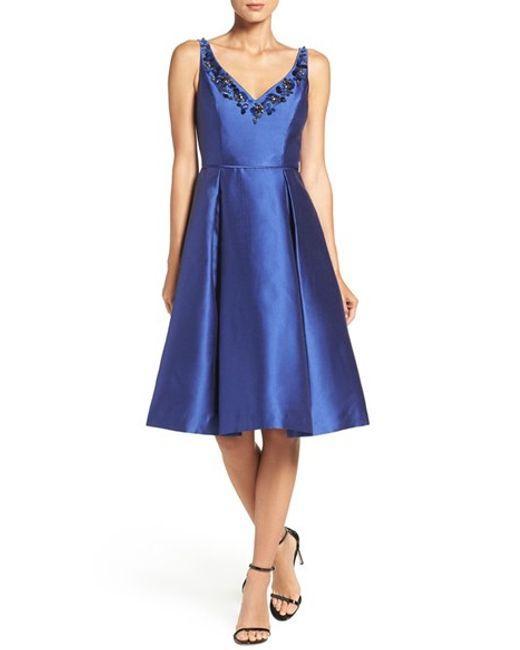
Ärmelloses blaues Kleid mit V-Ausschnitt für Damen